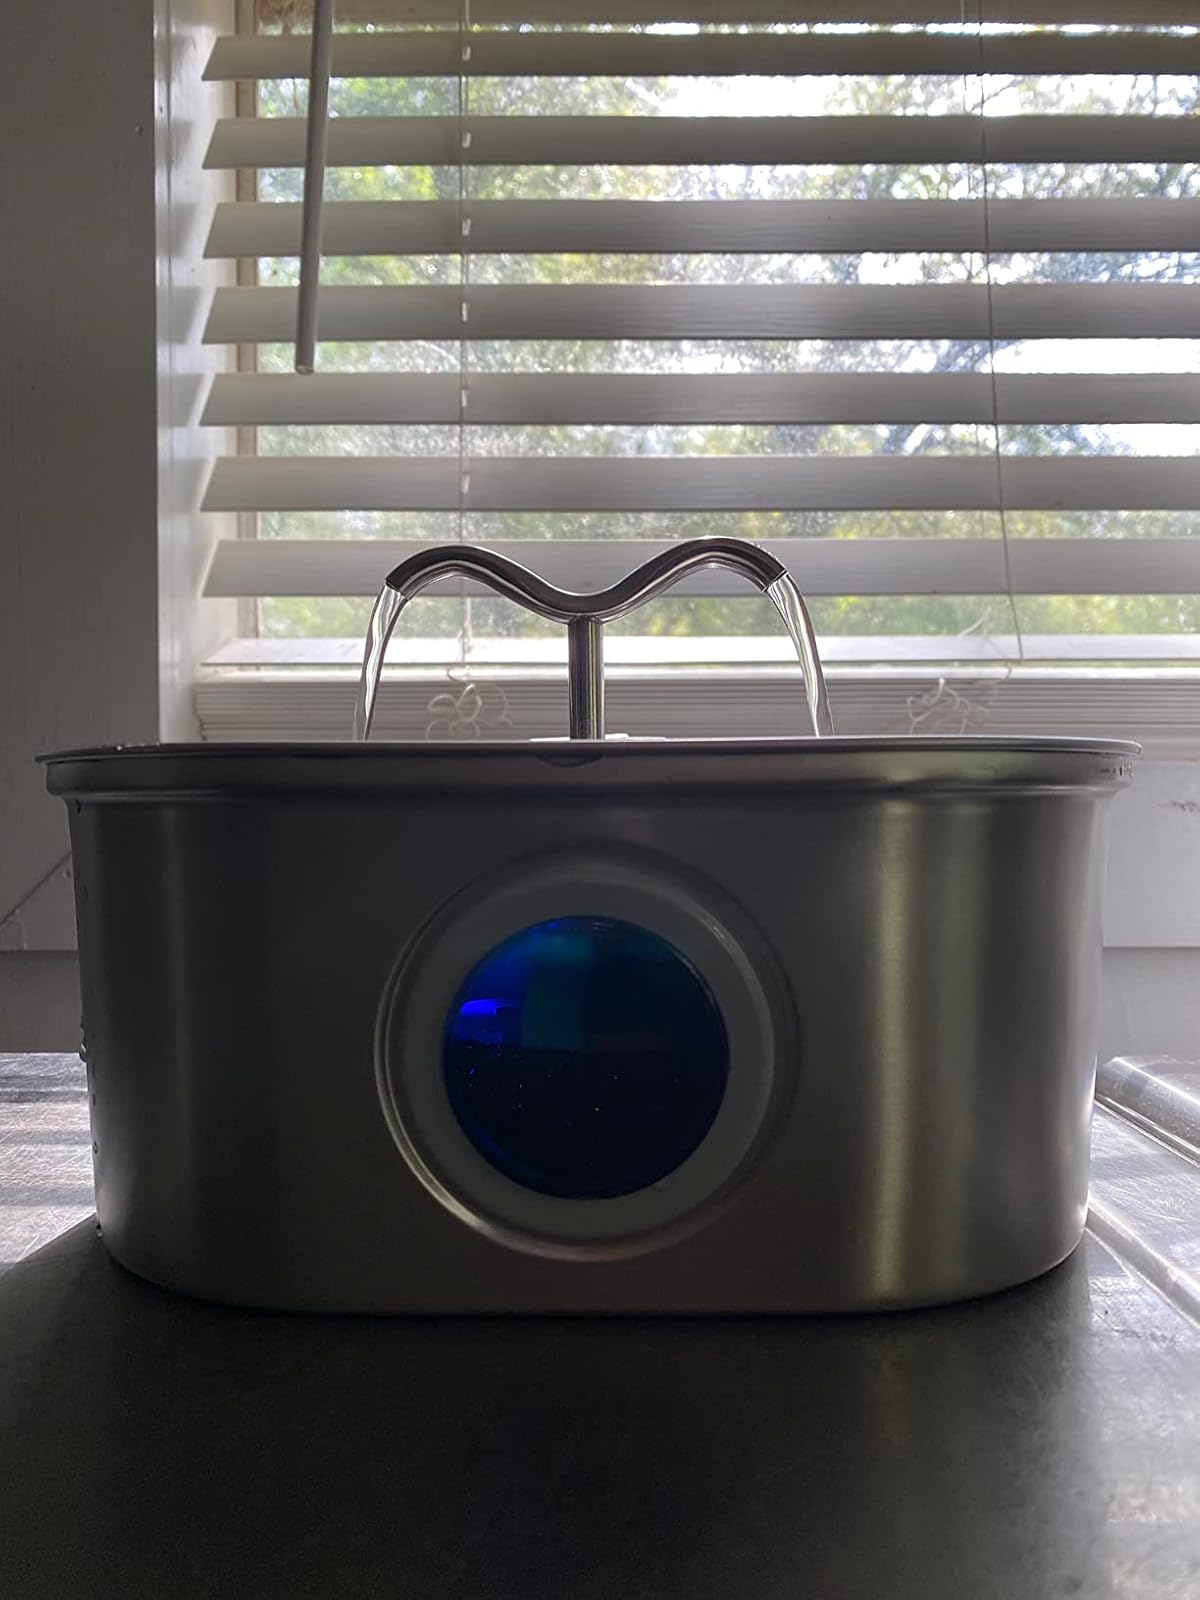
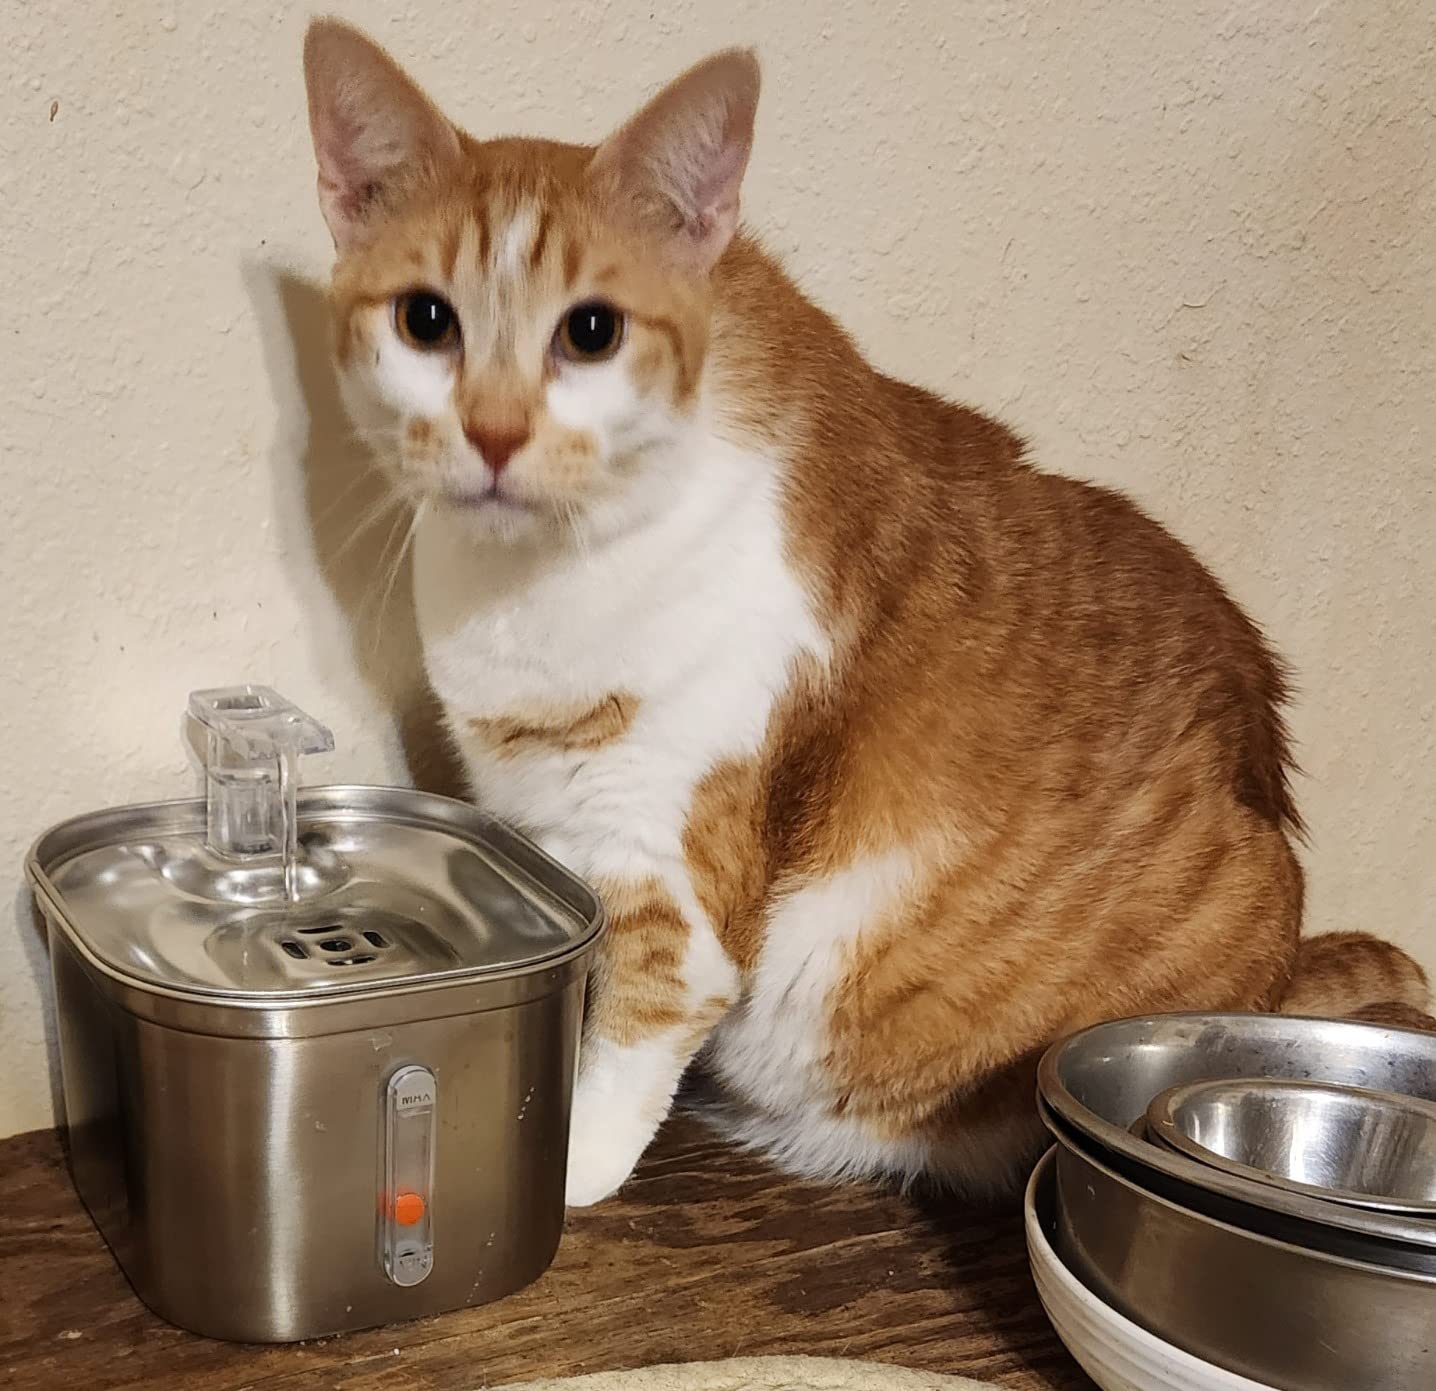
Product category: items_bowl
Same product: no